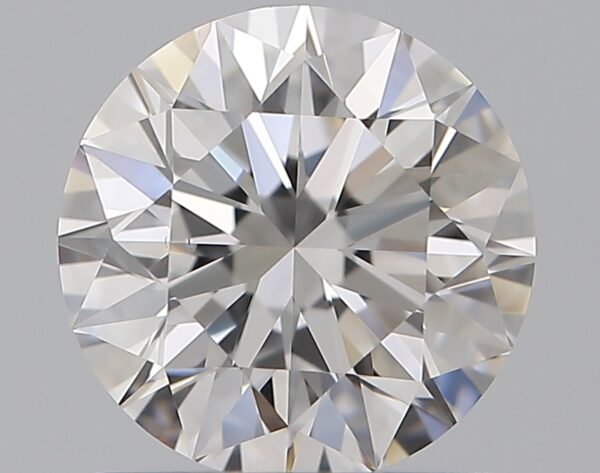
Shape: round
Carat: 1.01
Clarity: VS1
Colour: E
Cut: EX
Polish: EX
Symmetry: EX
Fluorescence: N
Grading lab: GIA
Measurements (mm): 6.36 x 6.38 x 4